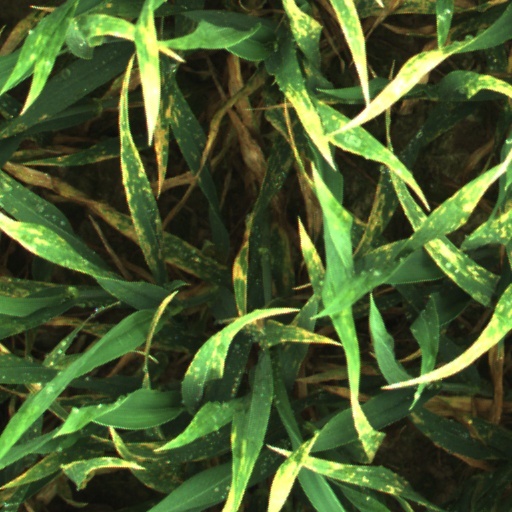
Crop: wheat